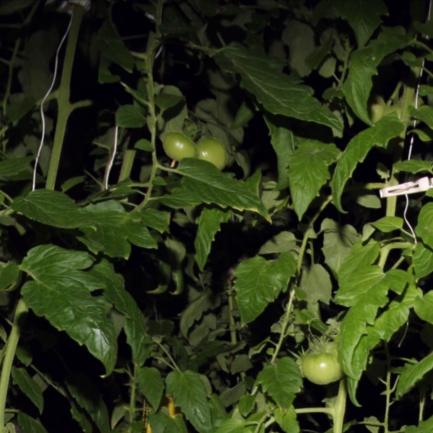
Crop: tomato